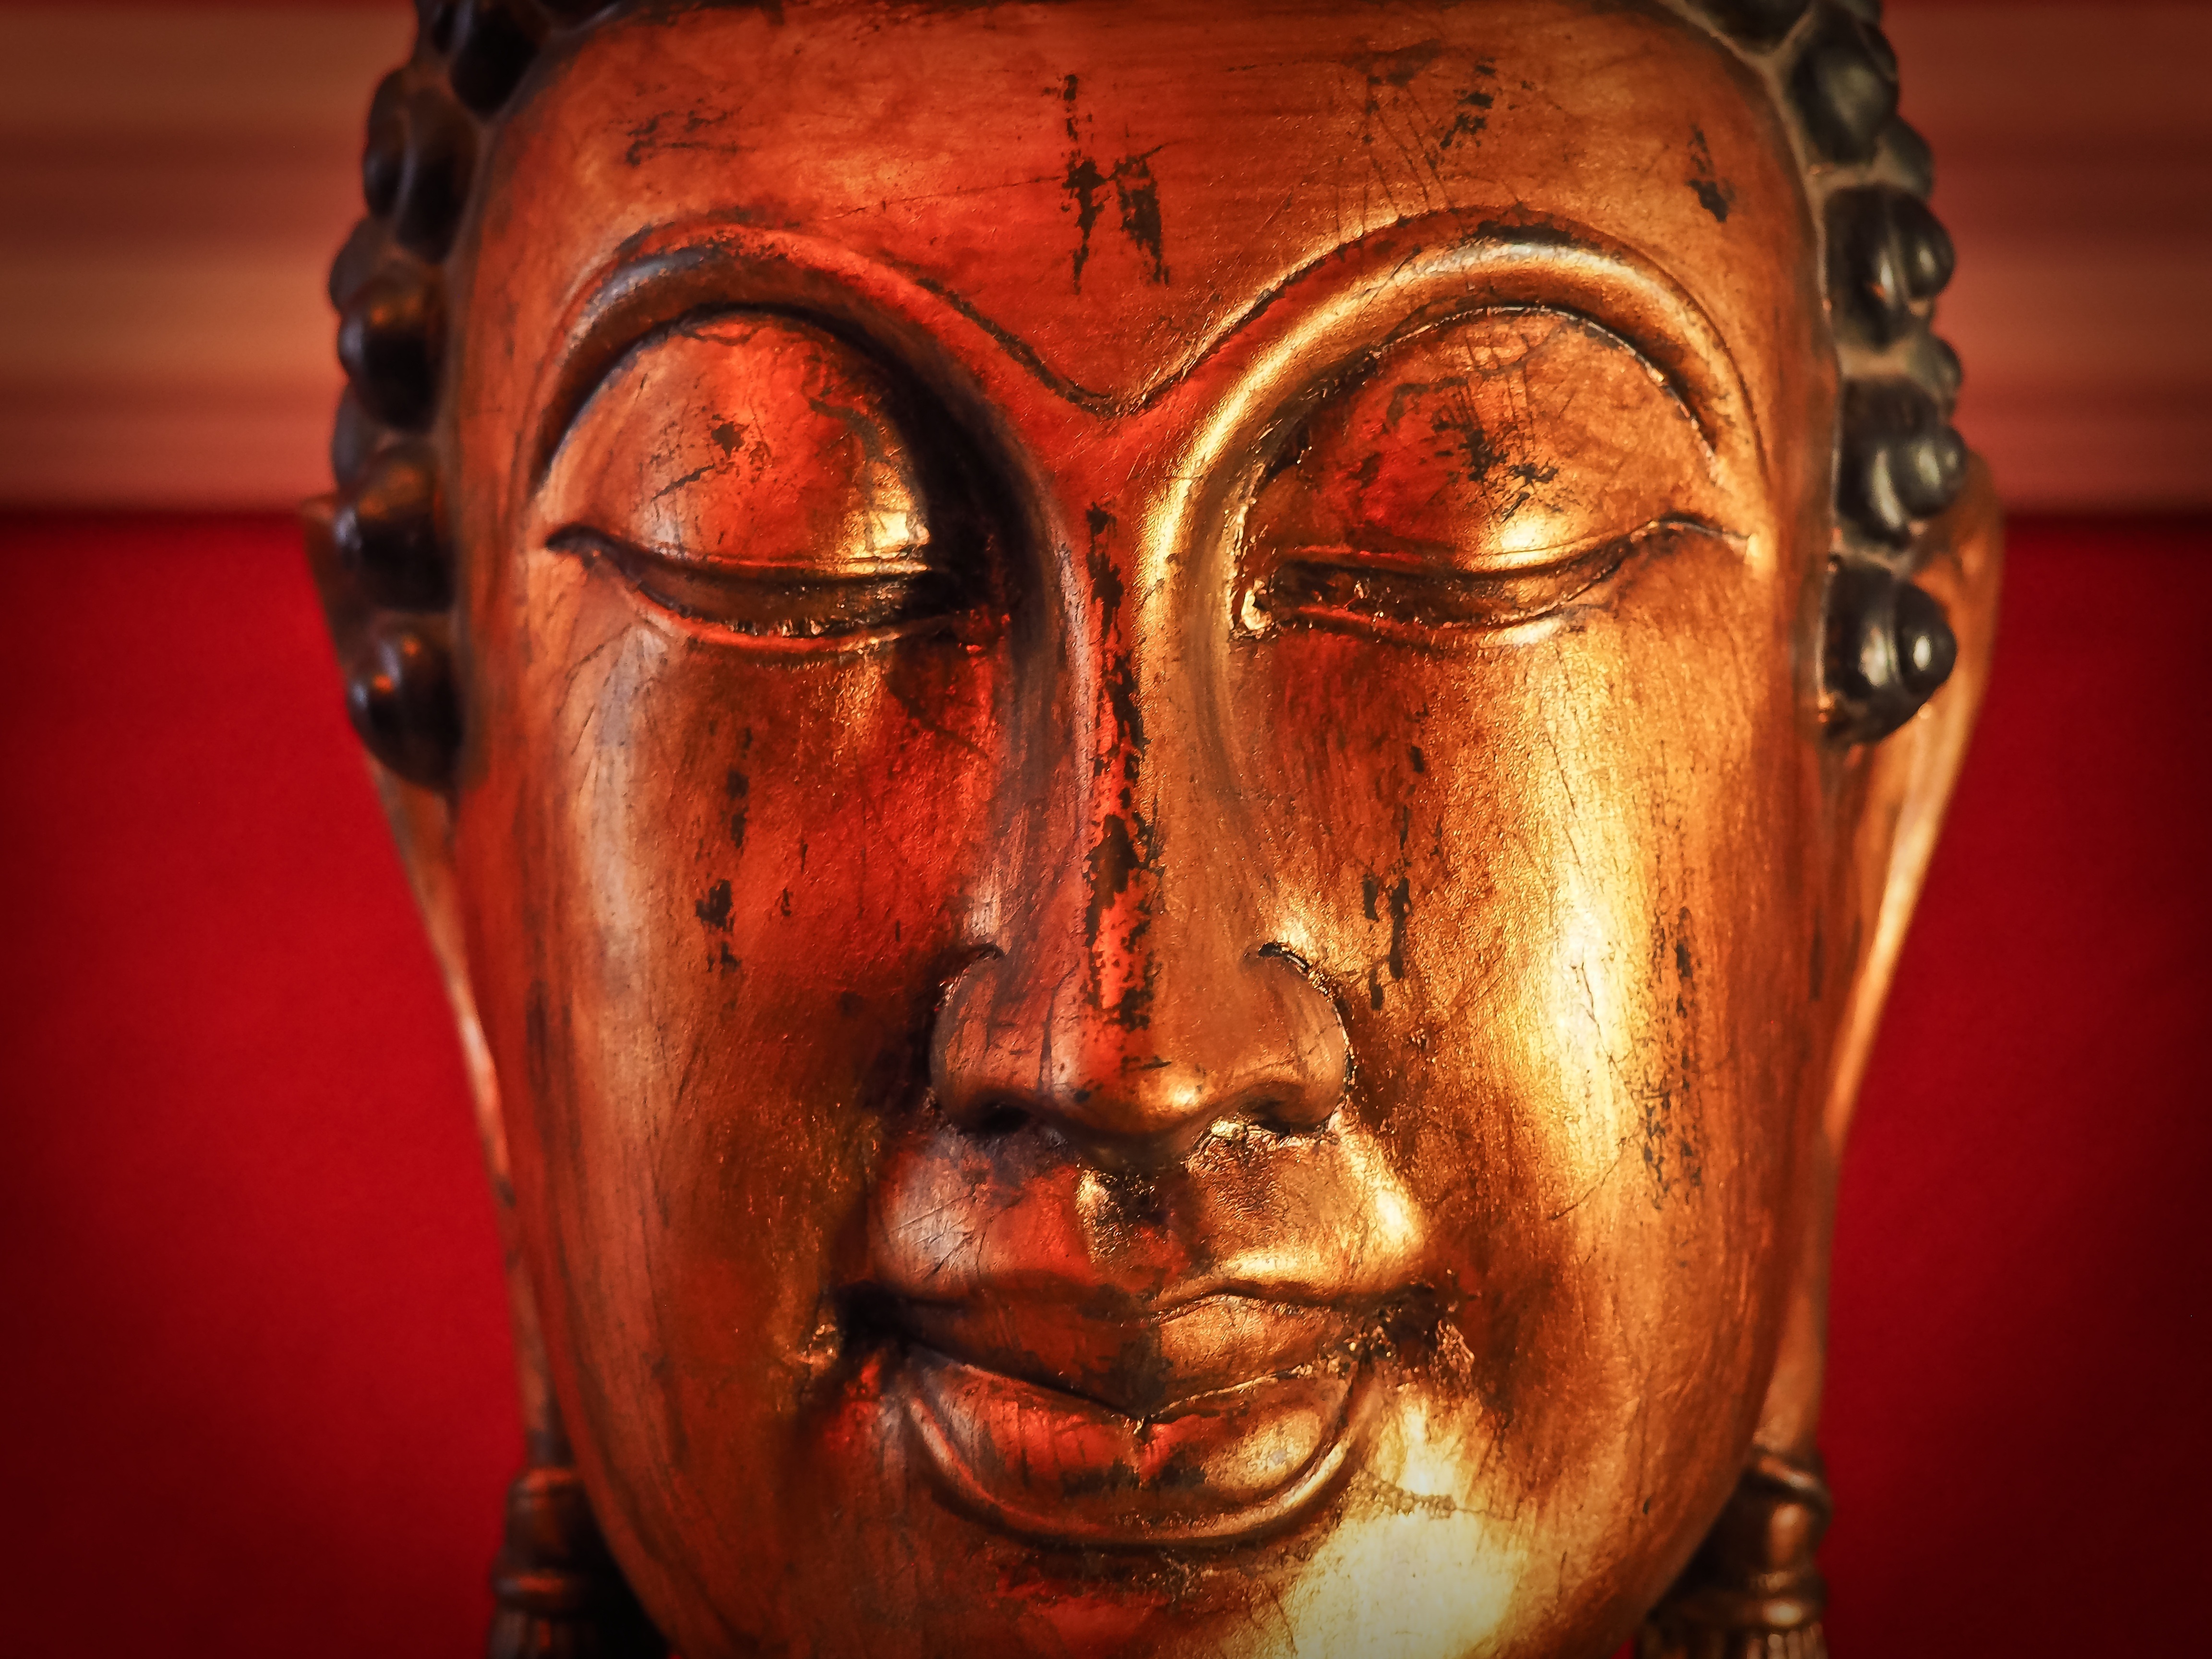
statue, decoration, red, buddhism, asia, clothing, face, sculpture, art, mask, figure, gold, temple, head, buddha, carving, costume, masque, fern stlich, gautama buddha, ancient history